European printmaking in the 19th century

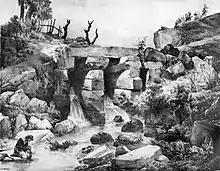
"Pont des Arches", illustration from "Voyages pittoresques et romantiques dans l'ancienne France," by Isidore Taylor (1827).

Romanticism was a style born at the beginning of the century, although it had already been forged at the end of the previous one in a so-called pre-romanticism. It was a movement of profound renewal in all artistic genres, which paid special attention to the field of spirituality, fantasy, feeling, love of nature, along with a darker element of irrationality, attraction to the occult, madness, dreams. Popular culture, the exotic, the return to underrated artistic forms of the past—especially medieval ones—were especially valued, and the landscape gained notoriety, which became a protagonist in its own right. The Romantics had the idea of an art that arose spontaneously from the individual, which is why they emphasized the figure of "genius": art is the expression of the artist's emotions.